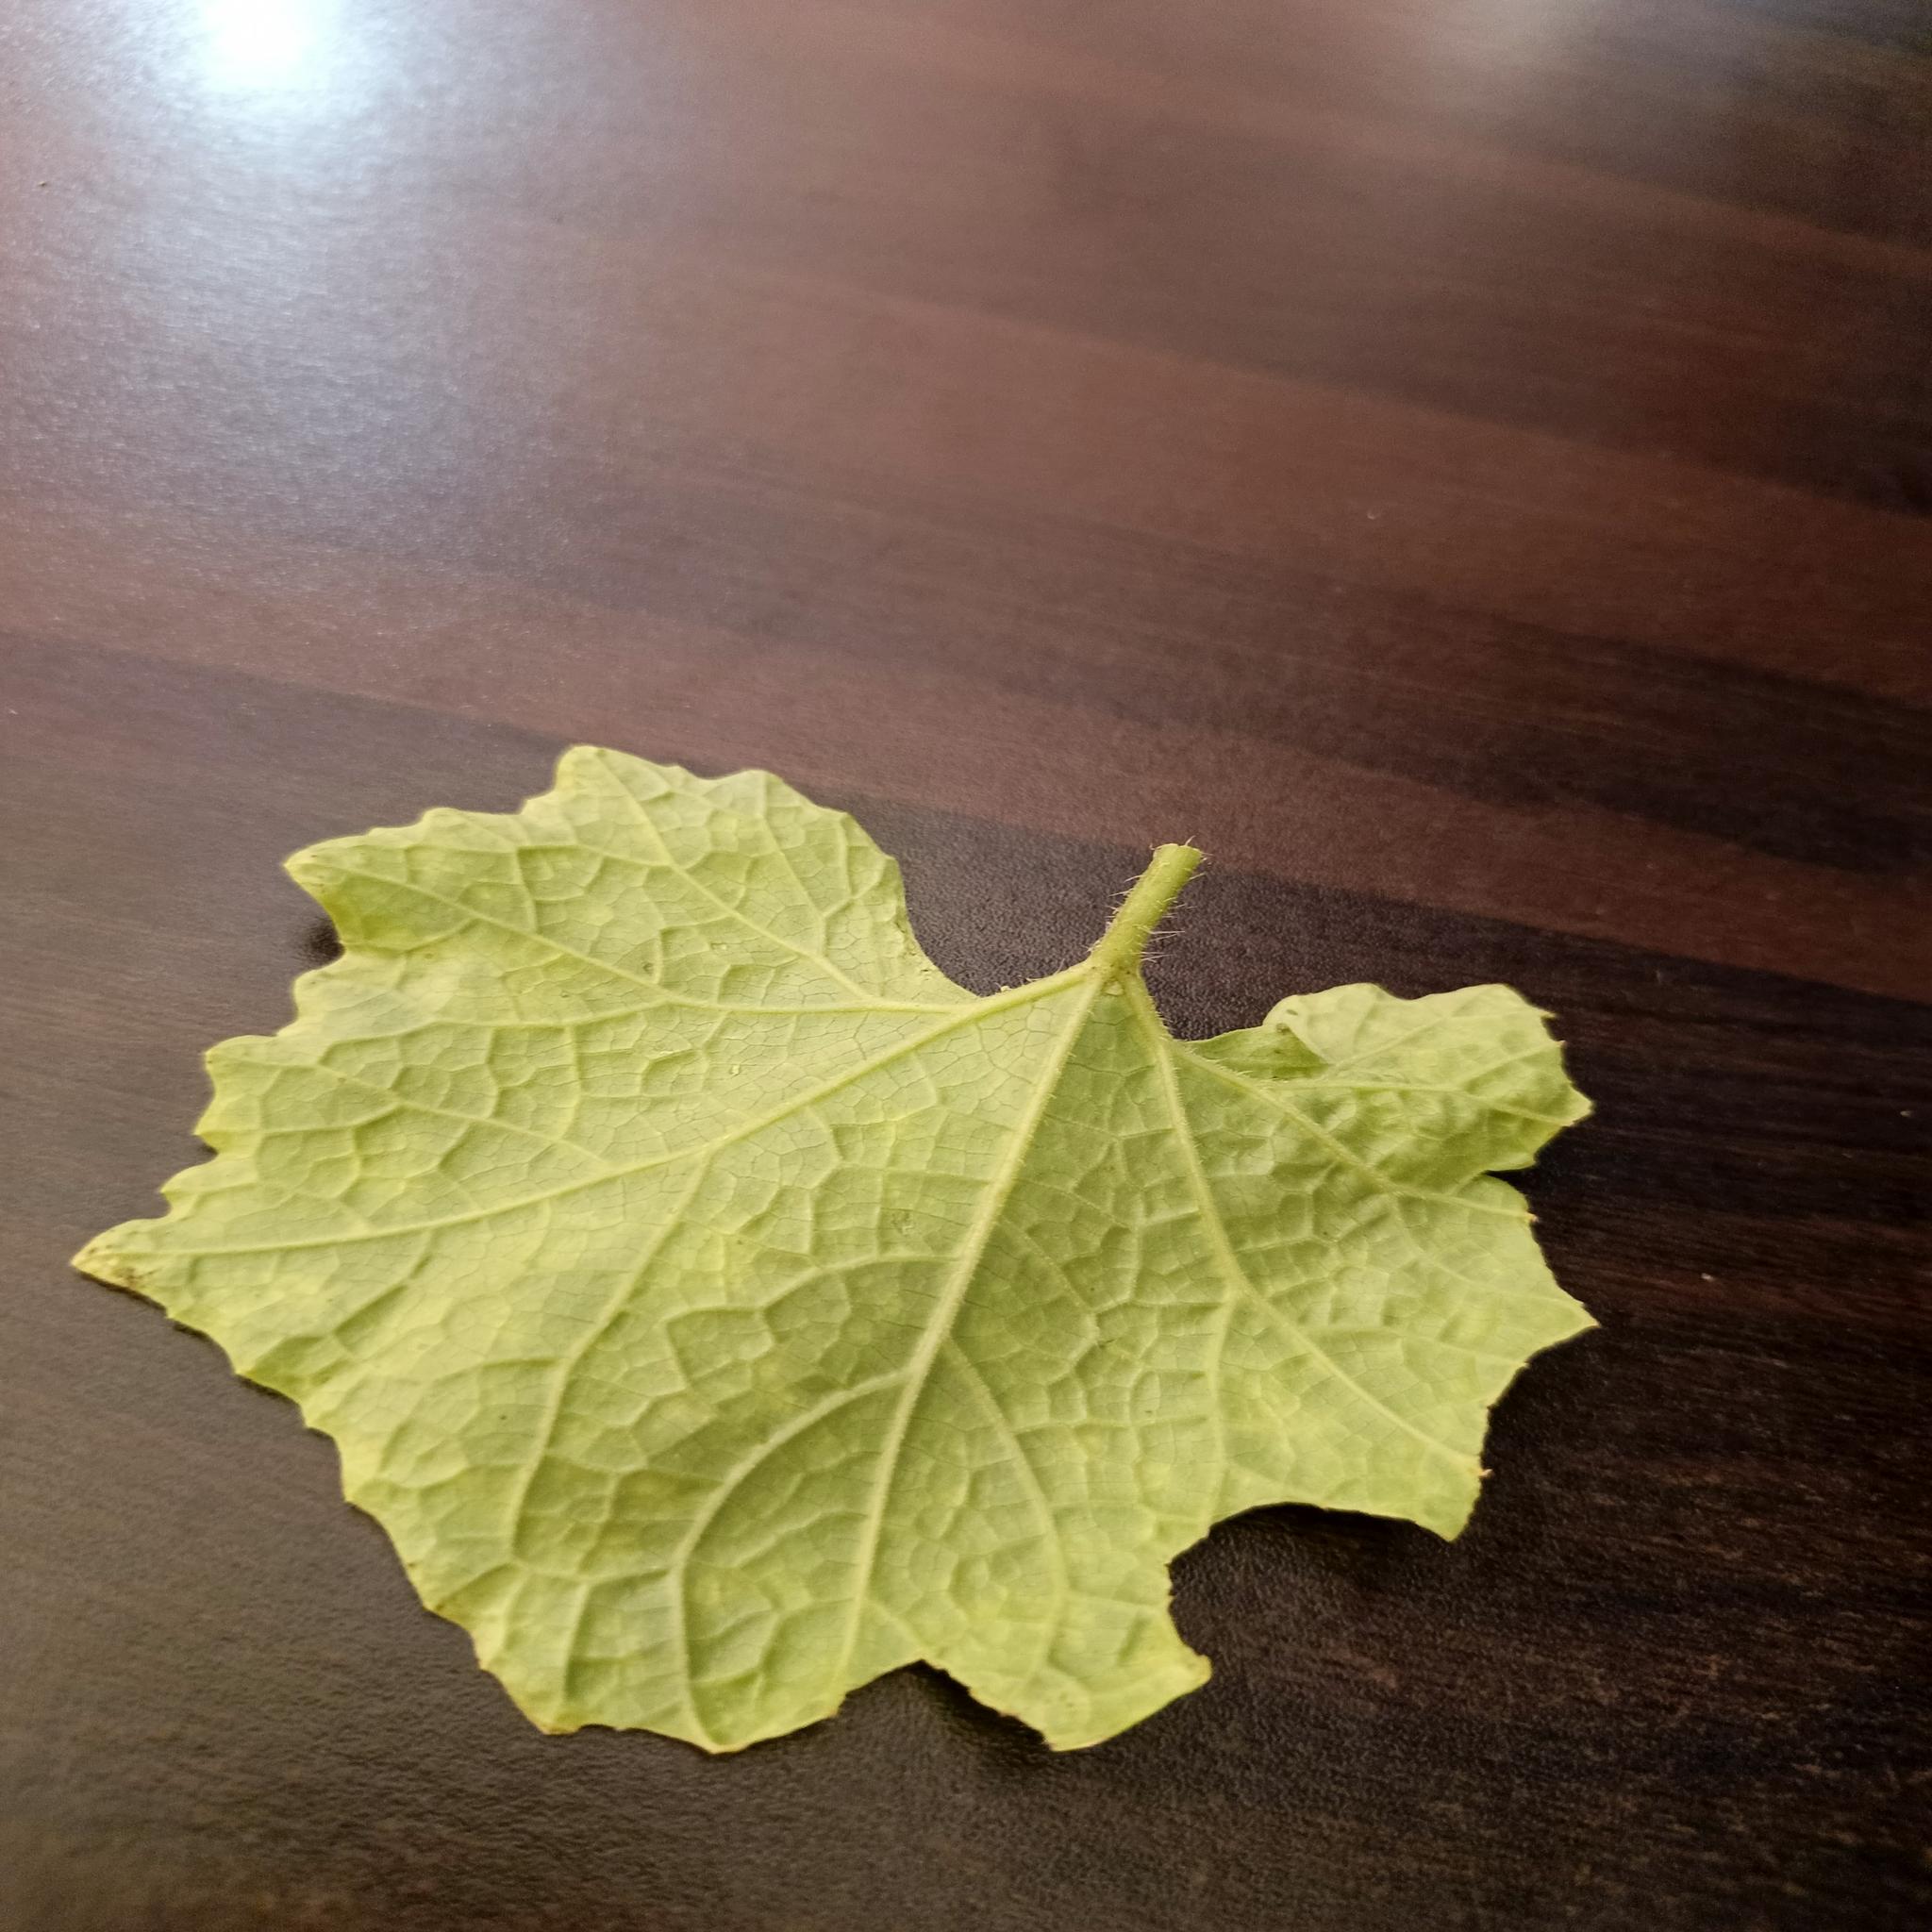
Label: Downy mildew